1993 Tour de France, Stage 11 to Stage 20

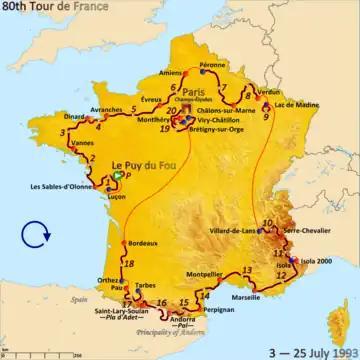
Route of the 1993 Tour de France

The 1993 Tour de France was the 80th edition of Tour de France, one of cycling's Grand Tours. The Tour began in Le Puy du Fou with a prologue individual time trial on 3 July and Stage 11 occurred on 15 July with a mountainous stage from Serre Chevalier. The race finished on the Champs-Élysées in Paris on 25 July.